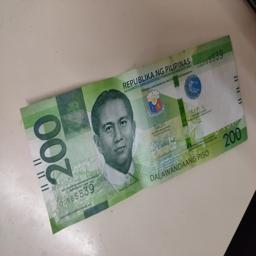
Label: 200_Front